LZ 130 Graf Zeppelin

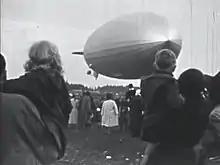
"Graf Zeppelin" in 1939.

11. 15 June 1939 Duration: 28-hour flight for further measurements, covering 2,800 km. The ship flew over Cologne, Hamburg, Berlin, Leipzig and Bad Neustadt an der Saale before returning to Frankfurt at 6:18 pm on 16 June.